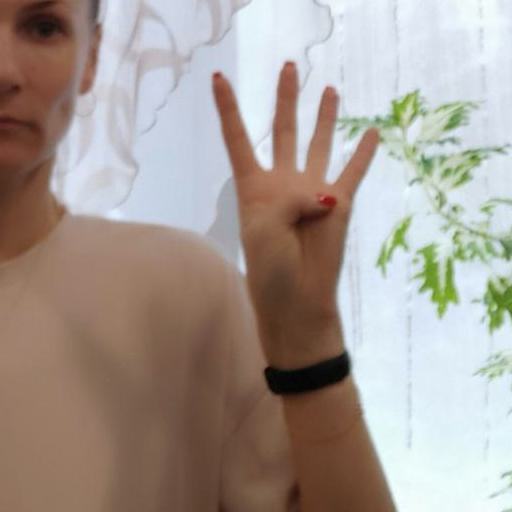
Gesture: four